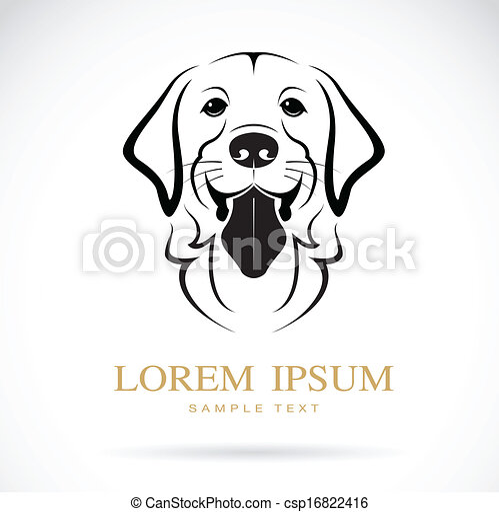
clip art of vector image of a dog golden retriever